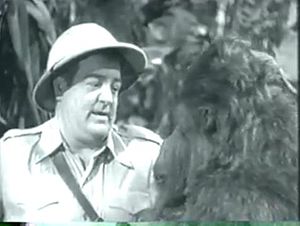
Lou Costello
Lou Costello i 1949
Louis Francis Cristillo bedre kendt som Lou Costello var en amerikansk skuespiller og komiker kendt fra film, radio og tv.